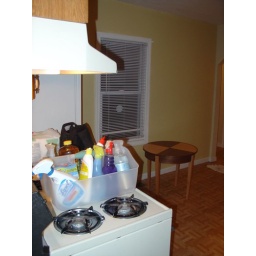
Gas stove in the kitchen